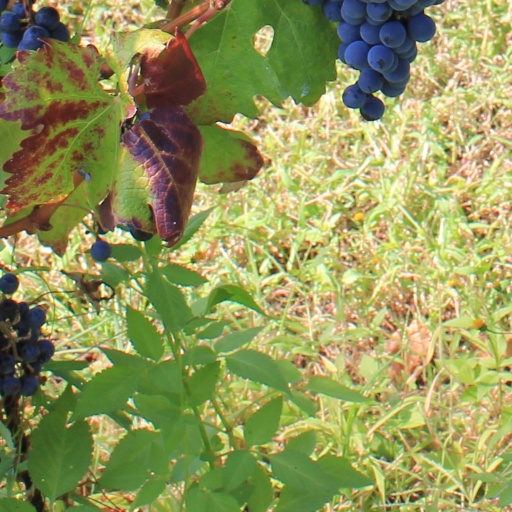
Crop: grape